Pyar Yay Aine

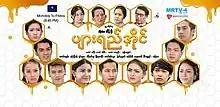

Pyar Yay Aine is a Burmese drama television series. It aired on MRTV-4, from November 21, 2018 to January 18, 2019, on Mondays to Fridays at 20:45 for 42 episodes.